The Big Bang Theory season 3

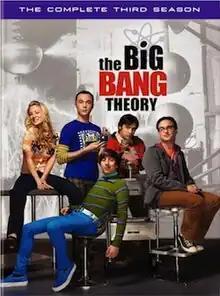
DVD cover art

The third season of the American television sitcom "The Big Bang Theory" aired on CBS from September 21, 2009 to May 24, 2010.